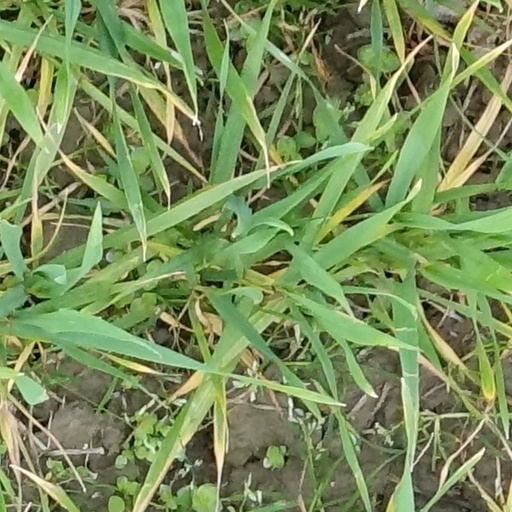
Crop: wheat